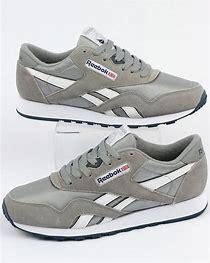
Brand: Reebok
Model: Classic Nylon